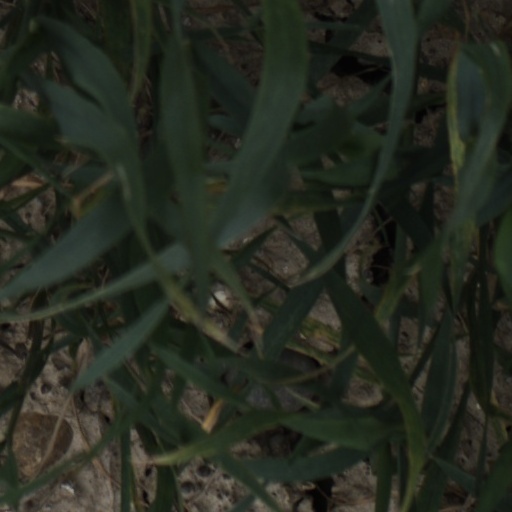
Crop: wheat